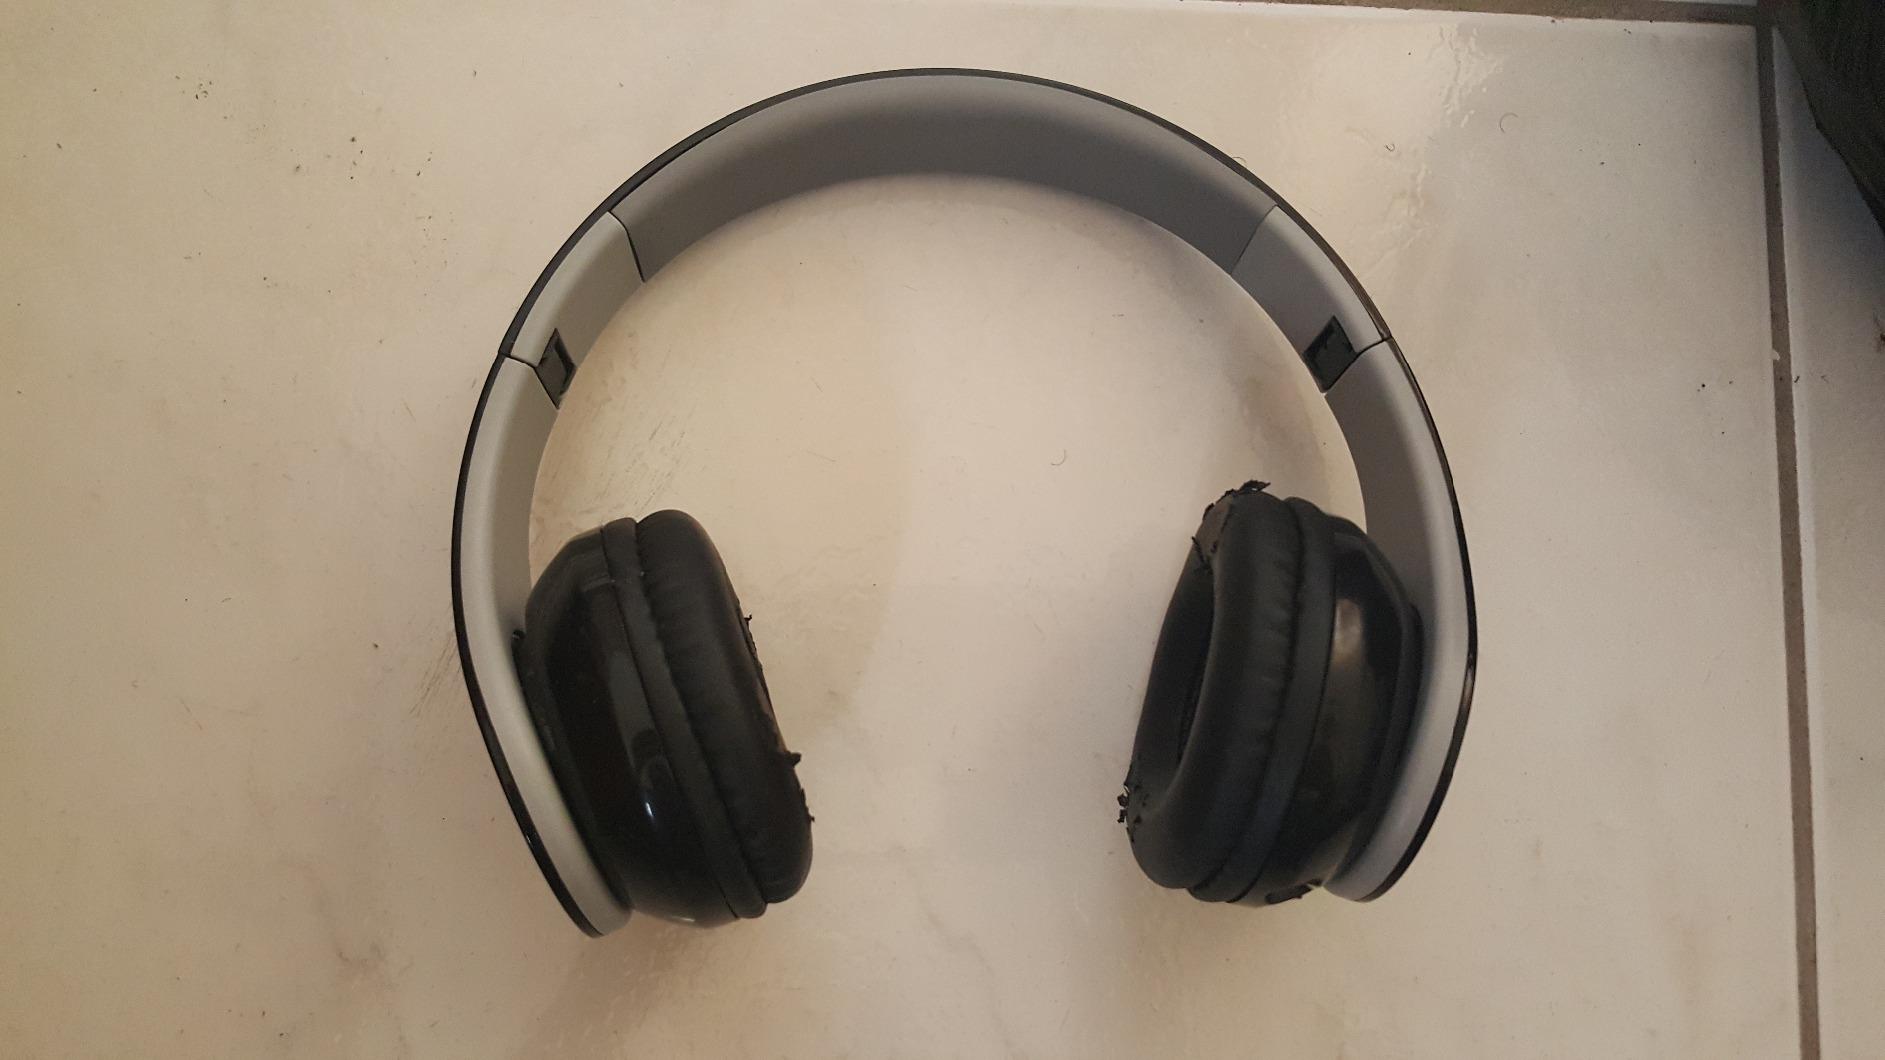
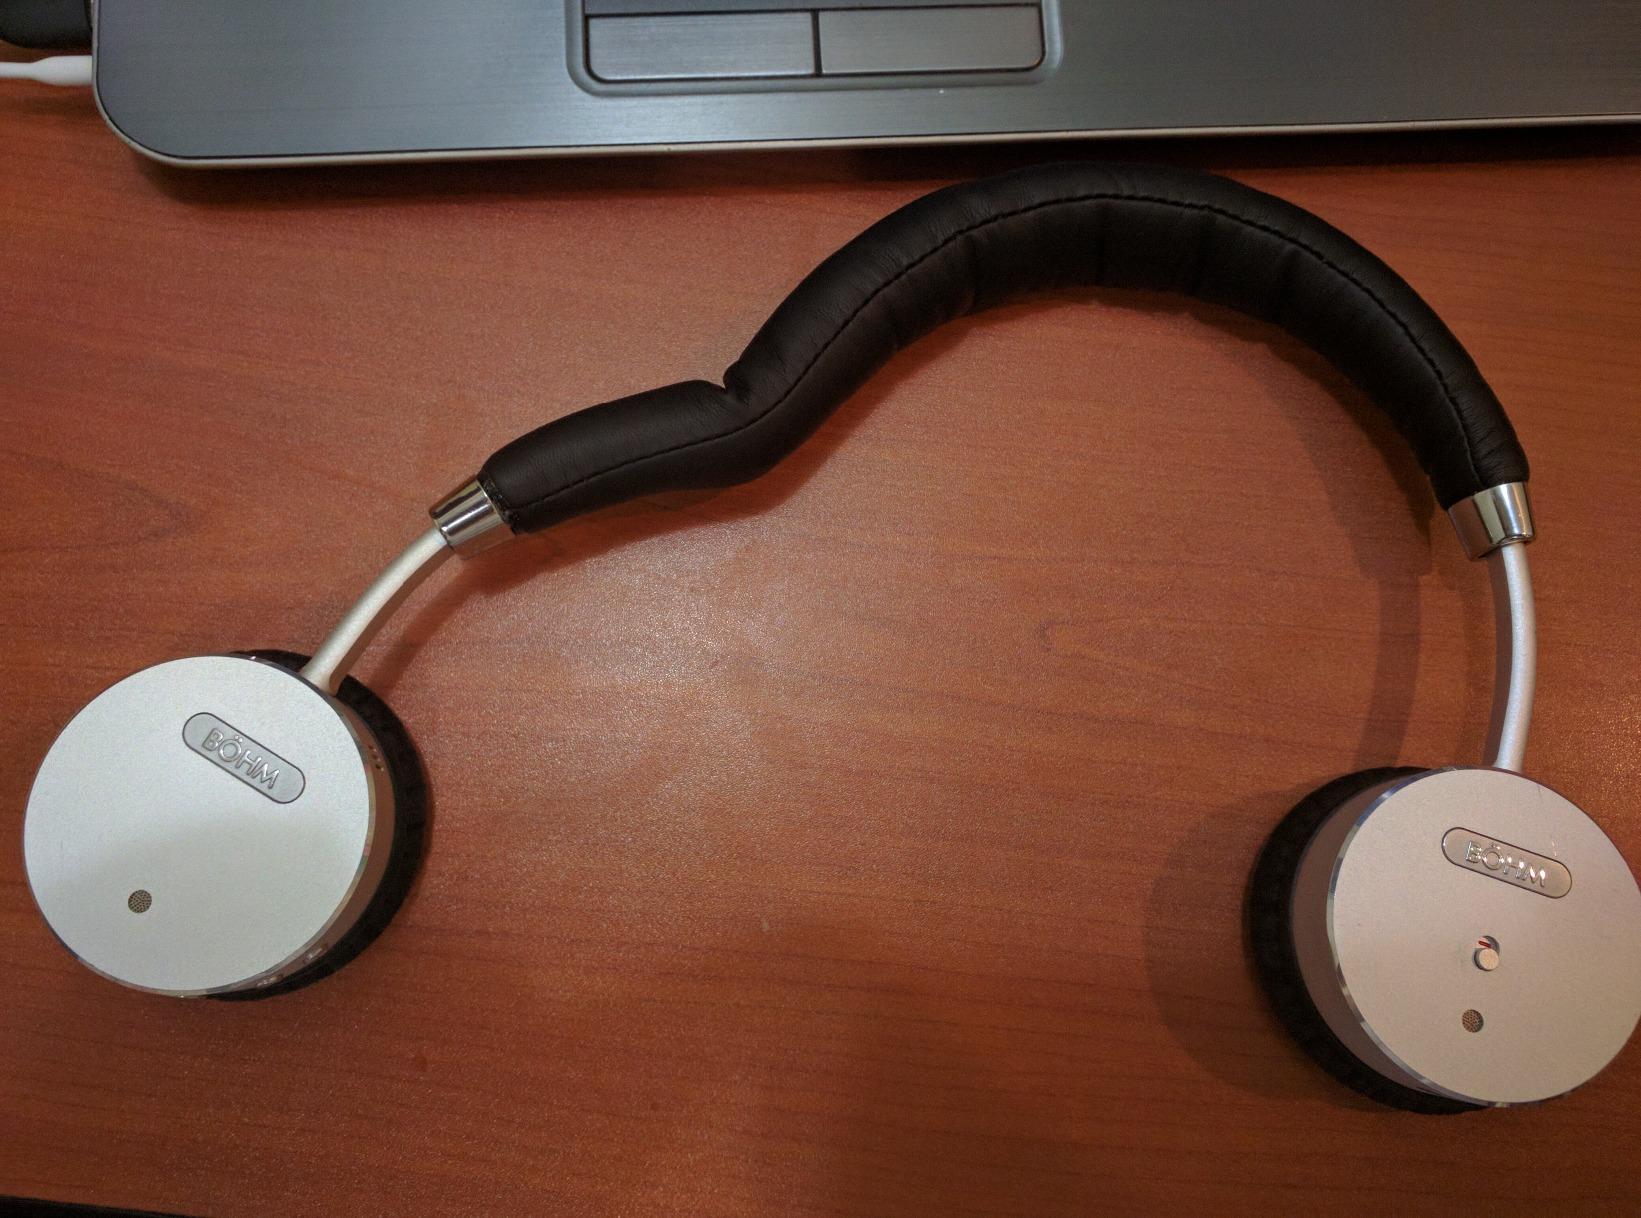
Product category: headphones
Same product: no